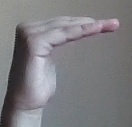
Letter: haa